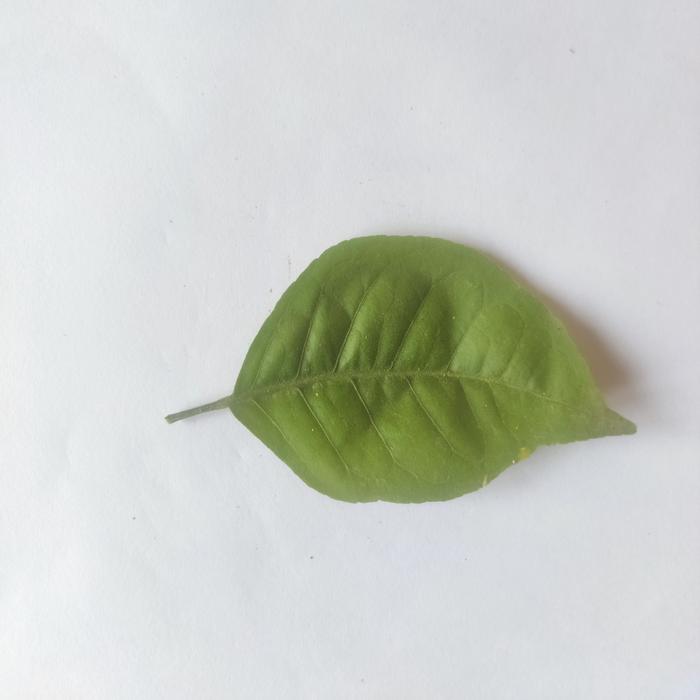
Crop: Aegle Marmelos
Leaf condition: Healthy_Leaf